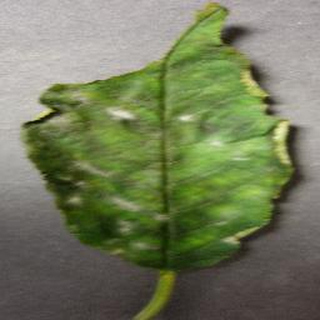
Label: cherry_powdery_mildew